Seelbach Hotel

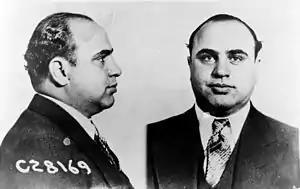
Al Capone, a frequent Seelbach guest

Many US presidents have chosen to spend time at the hotel while in Louisville, including William Howard Taft (1911), Woodrow Wilson (1916), Franklin D. Roosevelt (1938), Harry Truman (1948), John F. Kennedy (1962), Lyndon B. Johnson (1964), Jimmy Carter (1970s), Bill Clinton (1998), and George W. Bush (2002).